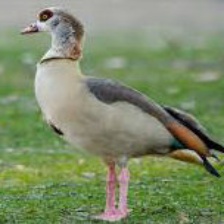
Species: EGYPTIAN GOOSE
Scientific name: ALOPOCHEN AEGYPTIACA
ImageNet parent category: goose